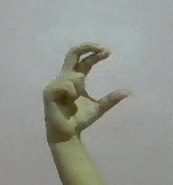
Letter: thal